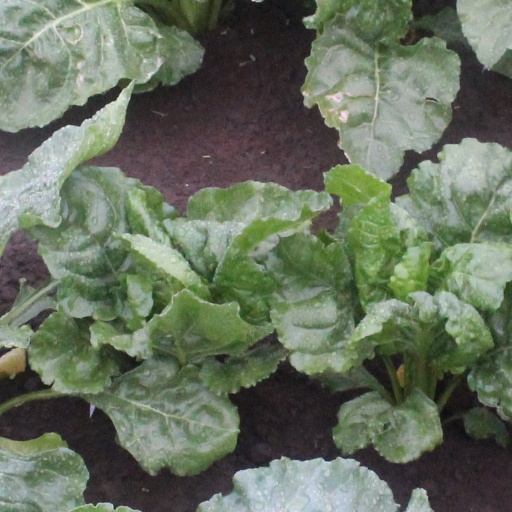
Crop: sugar beet